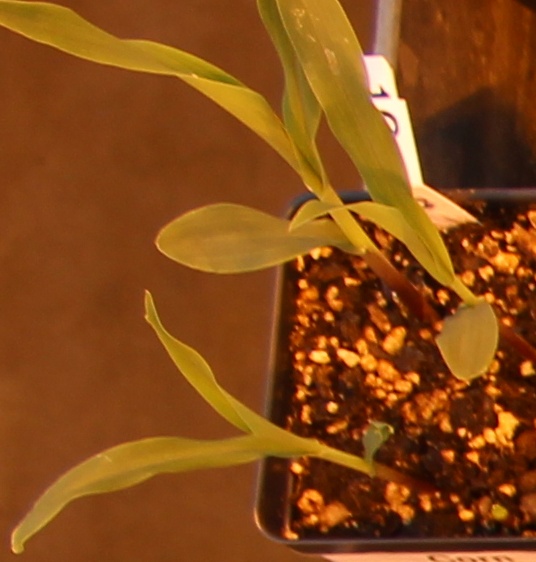
Label: Corn